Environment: real
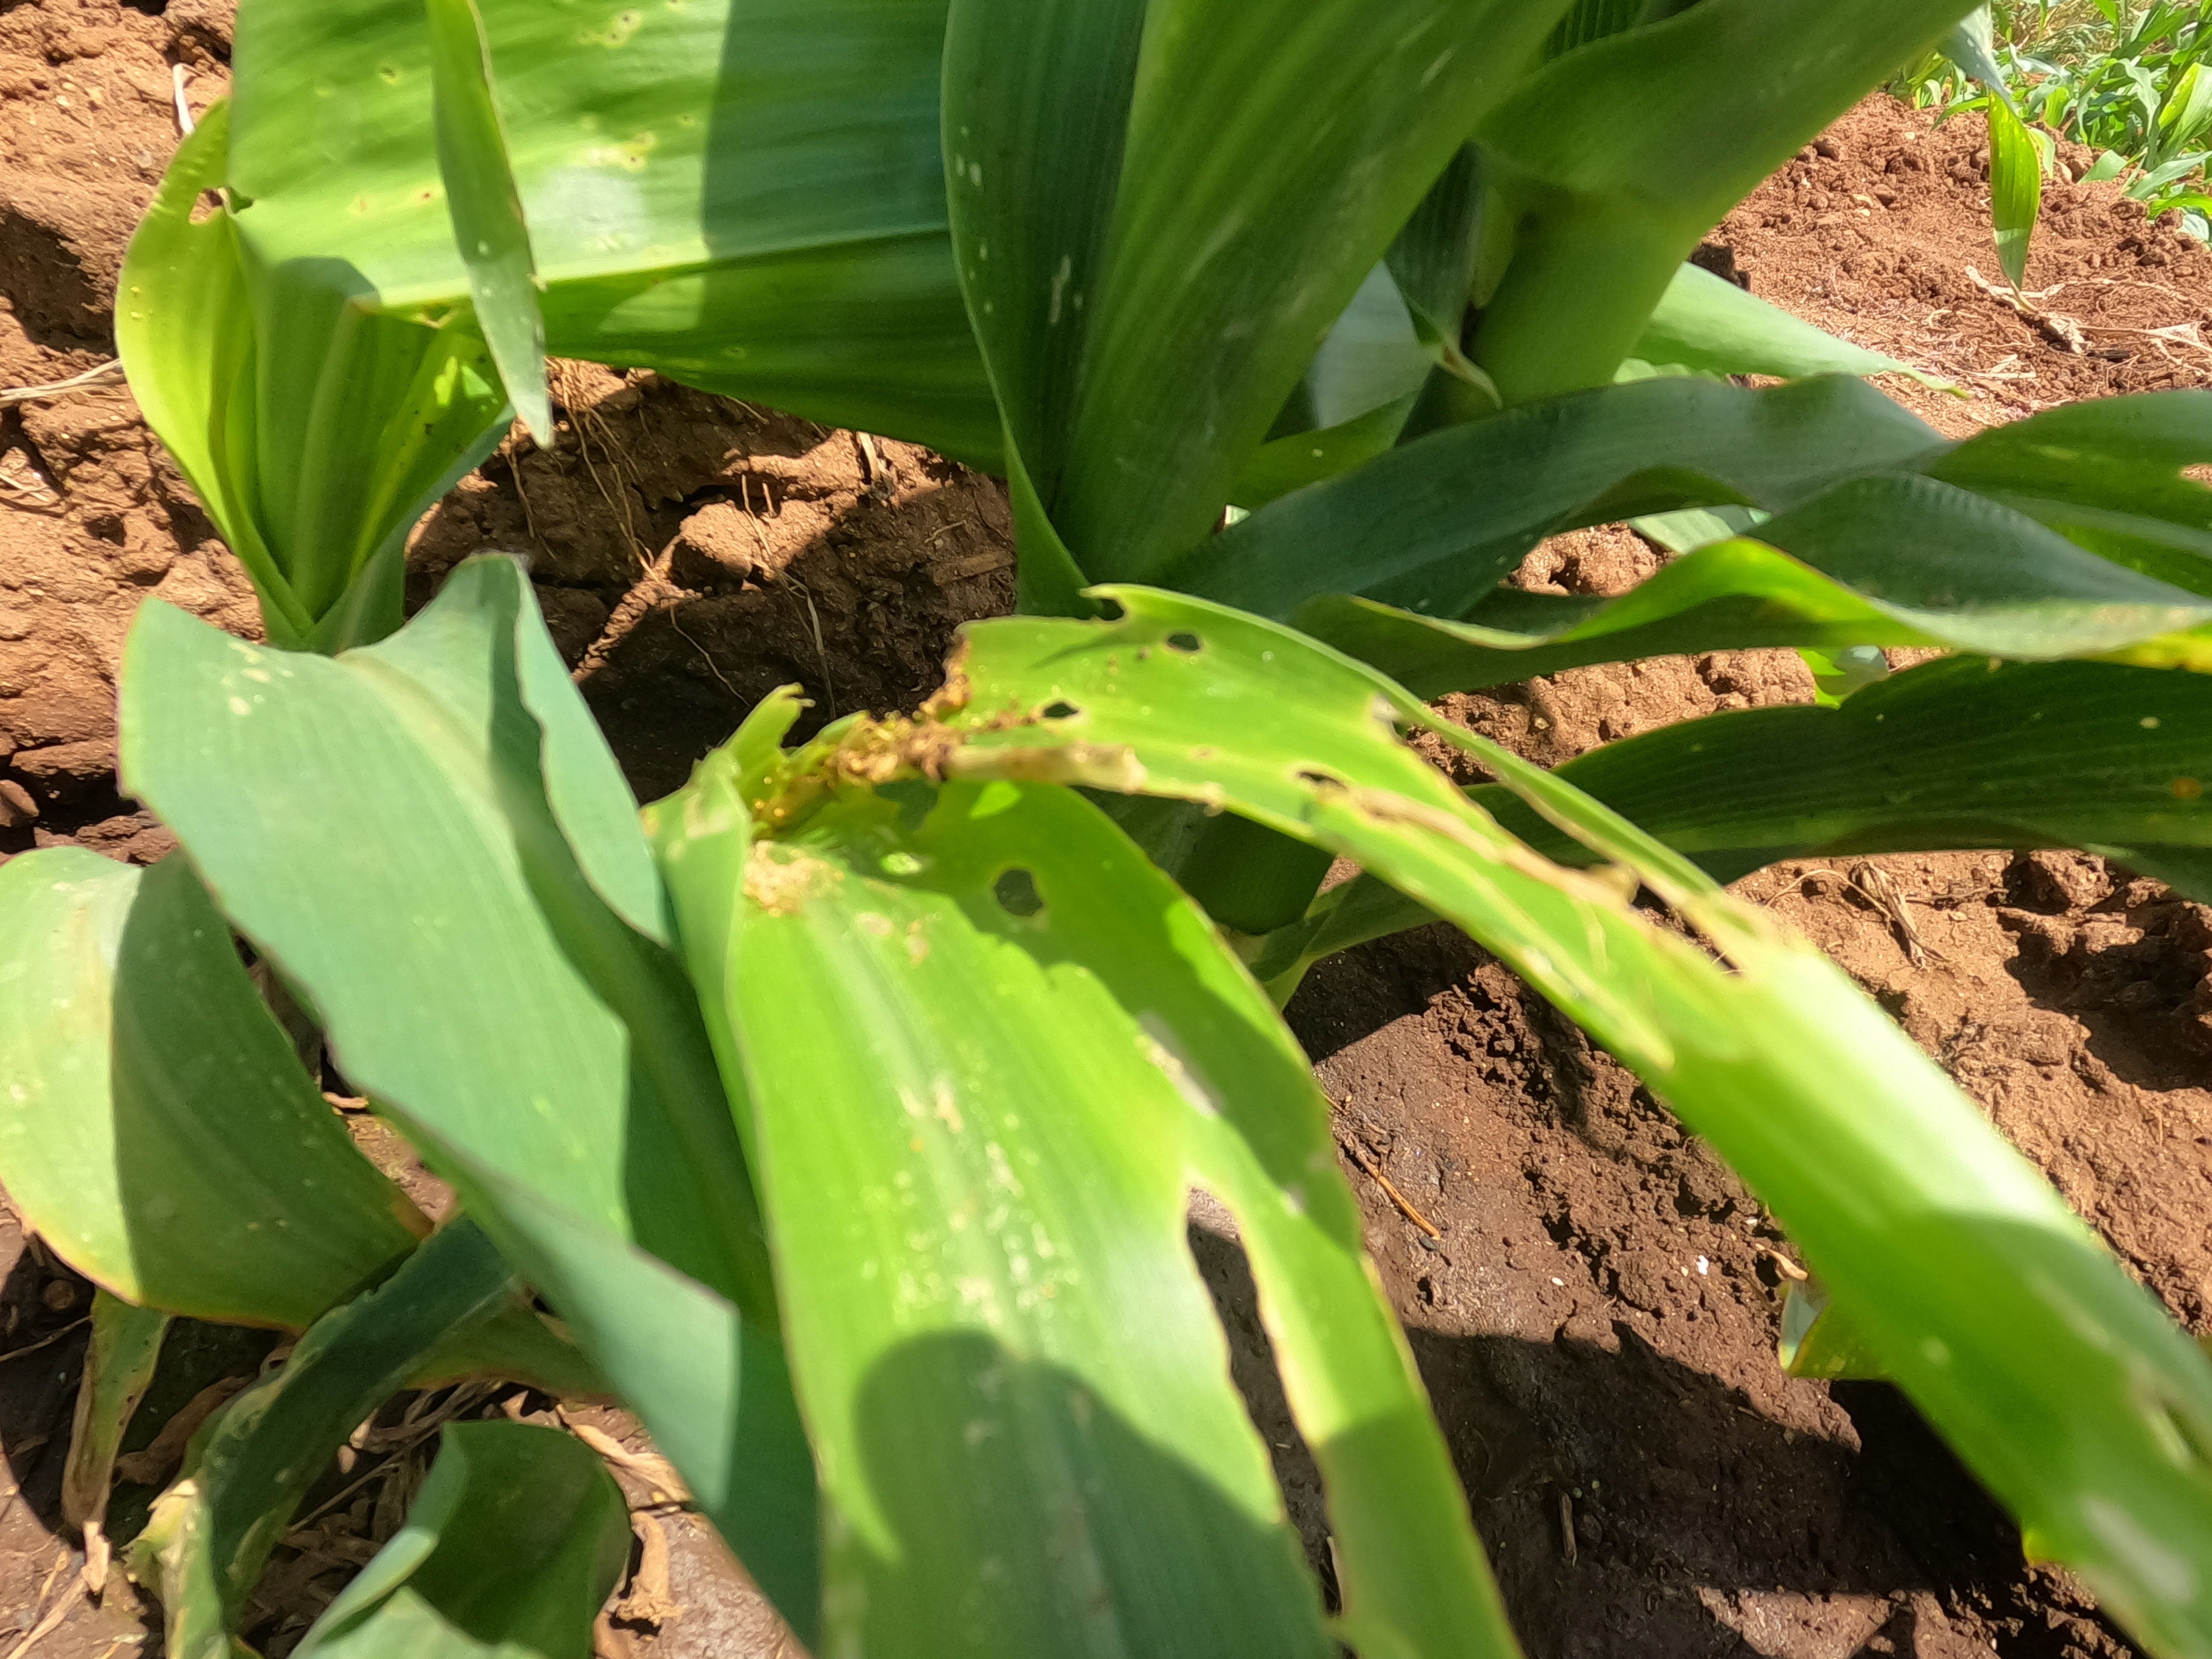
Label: fall_armyworm